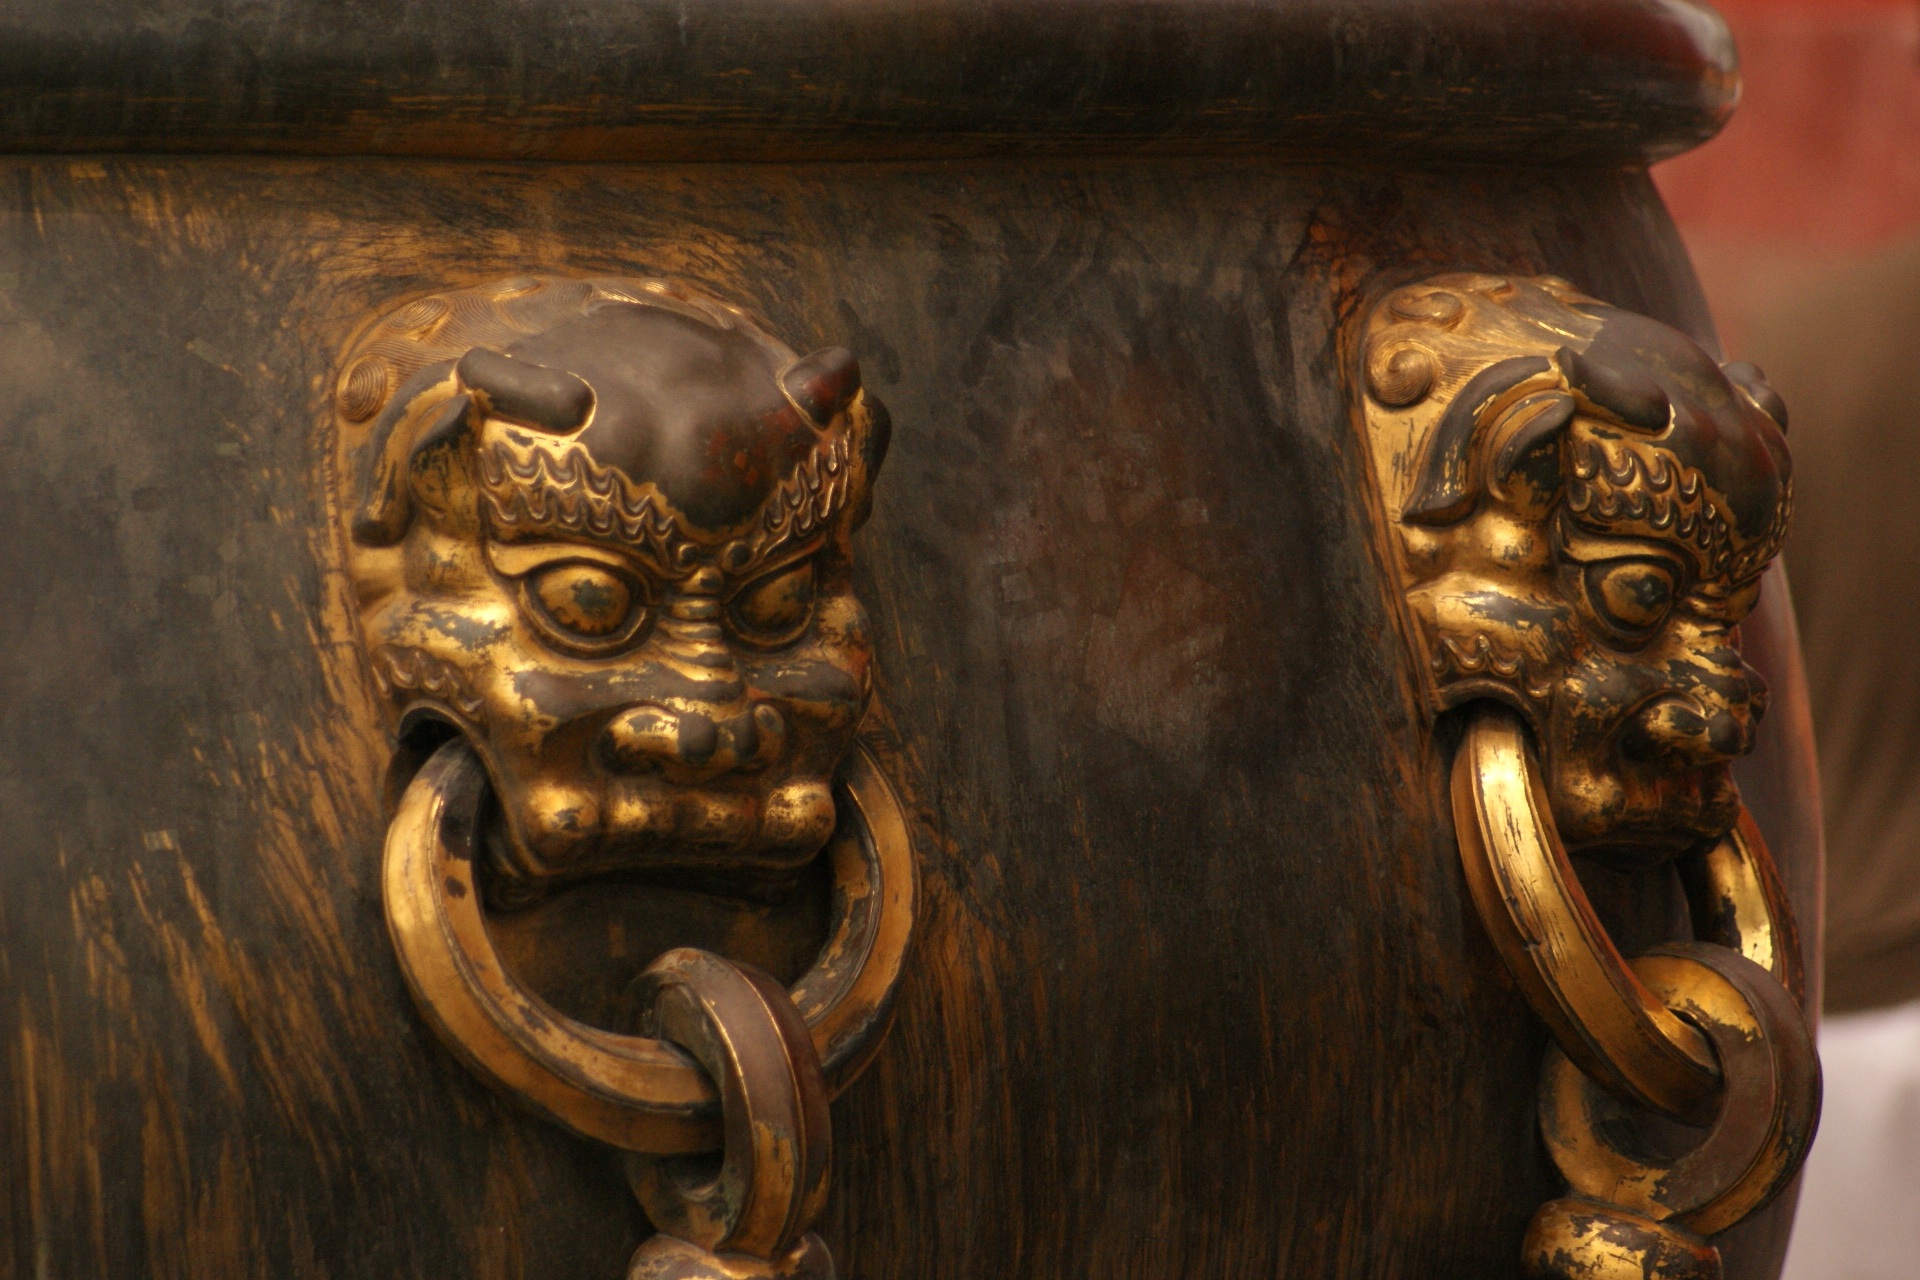
architecture, wood, roof, monument, statue, metal, asia, sculpture, art, temple, beijing, bronze, detail, royal, carving, china, mythology, forbidden city, ancient history